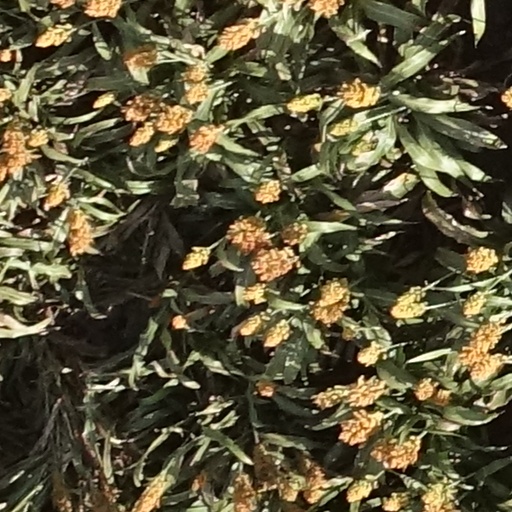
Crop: sorghum